Filippovka kurgans

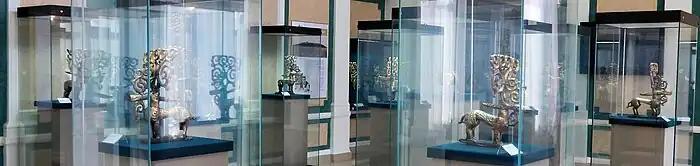
Stags from the Filippovka kurgans, Ufa Ethnology Museum. 26 such golden deers were excavated in Filippovka. They were carved from wood and covered with gold or silver foil.

The people buried in Filippovka combined Western (Timber Grave and Andronovo) and Eastern characteristics. Compared with classical Sauromatians, Early Sarmatians, such as those of Filippovka, generally display an increased incidence of eastern Asiatic features. They most closely resembled the Saka populations of Central Asia, particularly from the Altai region (Pazyryk), and were very different from the western Scythians, or the Sarmatians of the Volga River area to the west: